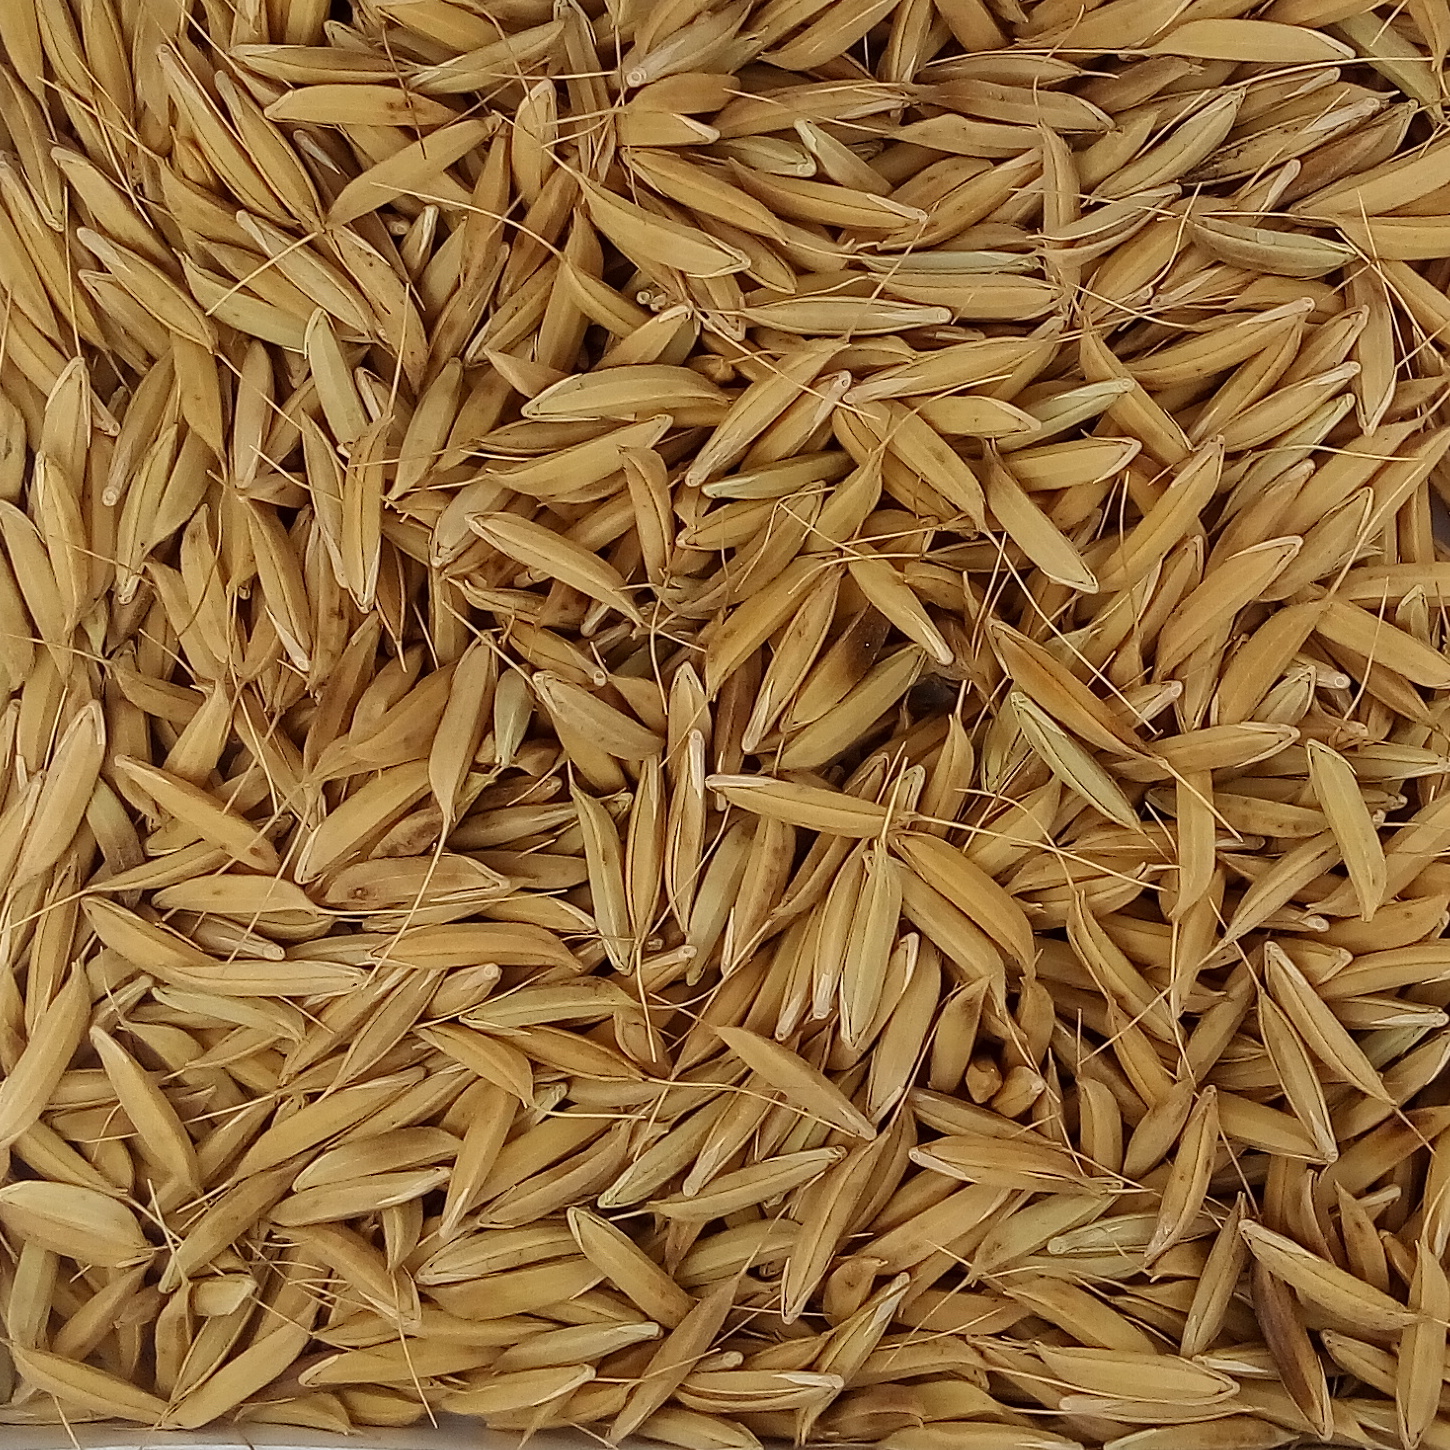
Rice seed variety: CSR_30